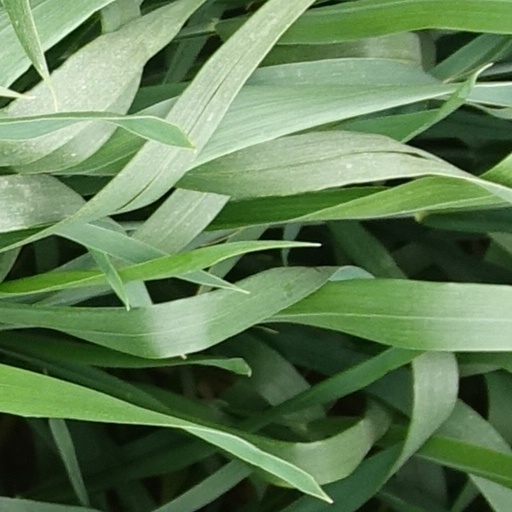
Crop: wheat